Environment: real
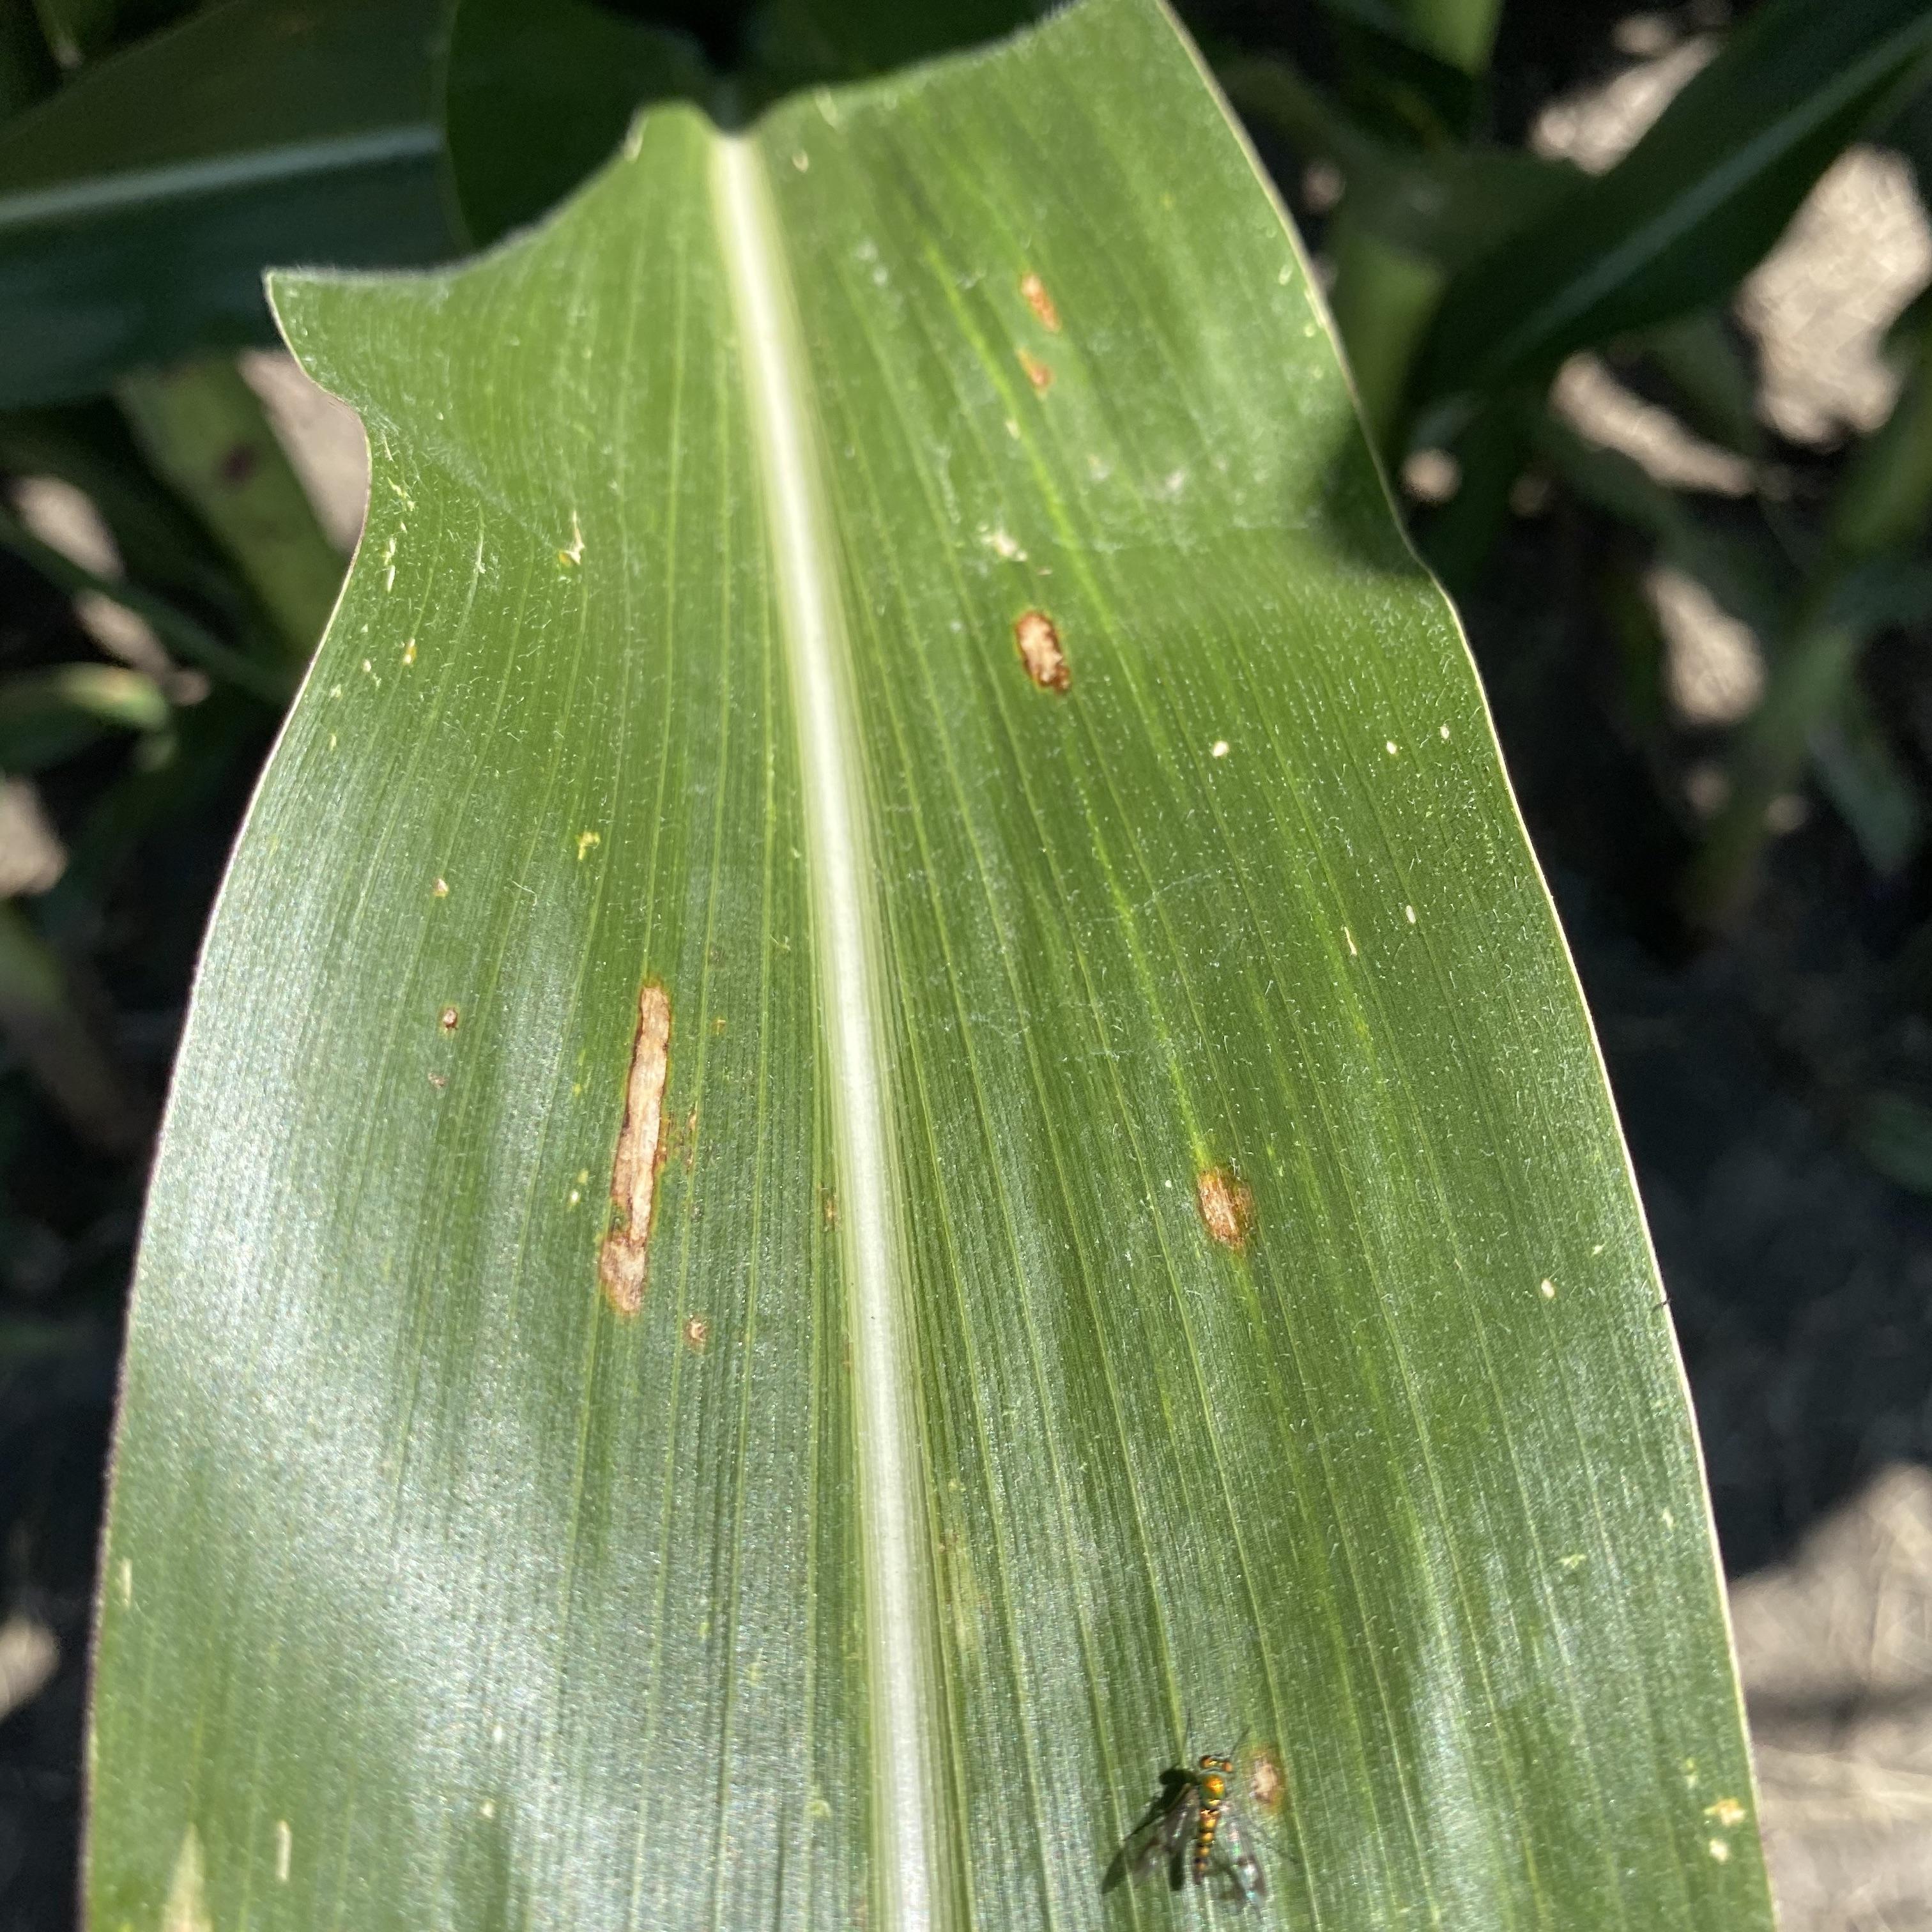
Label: gray_leaf_spot